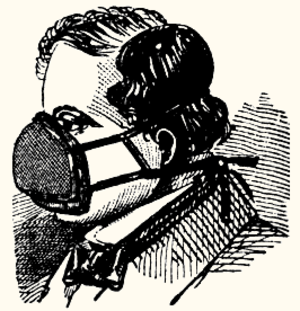
John Stenhouse est un chimiste écossais. Il a mis au point l'un des premiers appareils respiratoires fonctionnels. Il fut l'un des membres fondateurs de la Chemical Society de Londres.
Un masque de protection est un dispositif destiné à protéger l'utilisateur de l'inhalation de poussières nocives, d'agents pathogènes, fumées, vapeurs, ou de gaz. Les masques existent dans une large gamme de types et de tailles utilisées par les militaires, le secteur privé et le public. Ils vont du moins cher, à usage unique, aux masques jetables réutilisables à des modèles à cartouches remplaçables.